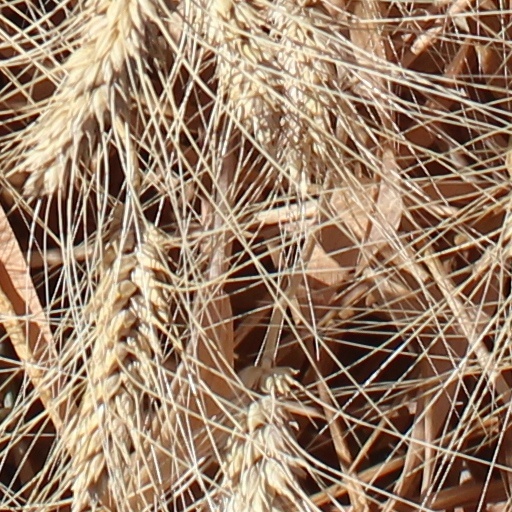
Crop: wheat